Education in Japan

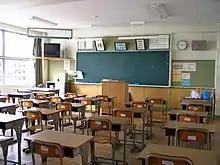
A typical classroom in a Japanese junior high school

In the 1890s, Japan saw a rise in reformers, child experts, magazine editors, and educated mothers who embraced new ideas about childhood and education. They introduced the upper middle class to a concept of childhood that involved children having their own space, reading children's books, playing with educational toys, and spending significant time on school homework. These concepts quickly spread across all social classes. The Meiji government established Japan's first modern public library in 1872, which is regarded as the origin of today's National Diet Library.